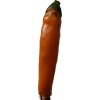
Label: pepper